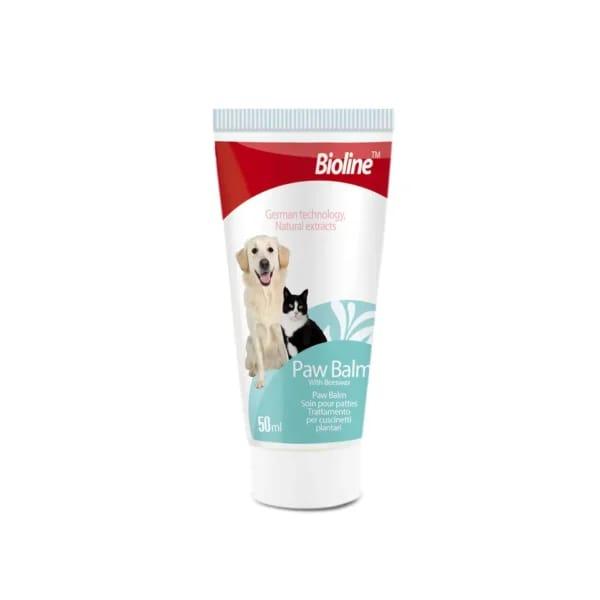
Kifungashio cha rangi: nyeupe, nyekundu na bluu chenye maandishi "bioline" ni mfano wa dawa za mifugo zinazopatikana kwenye maduka pembejeo za kilimo na dawa za mifugo. Dawa hizi hutumika kwa kinga na tiba ya magonjwa ya wanyama na huongeza umuhimu wa kuwa hudumia kwa njia bora ili kuhakikisha afya na ustawi wao.